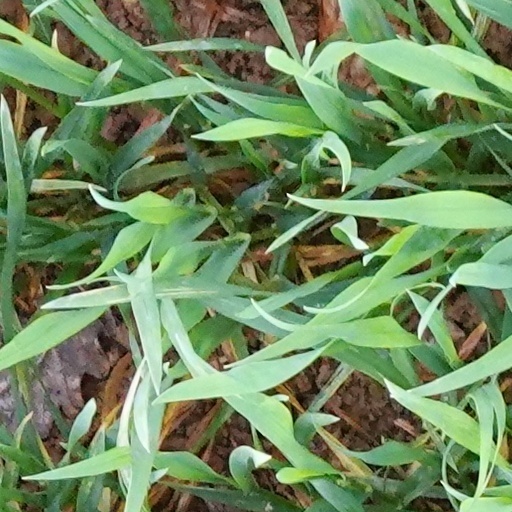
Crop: wheat